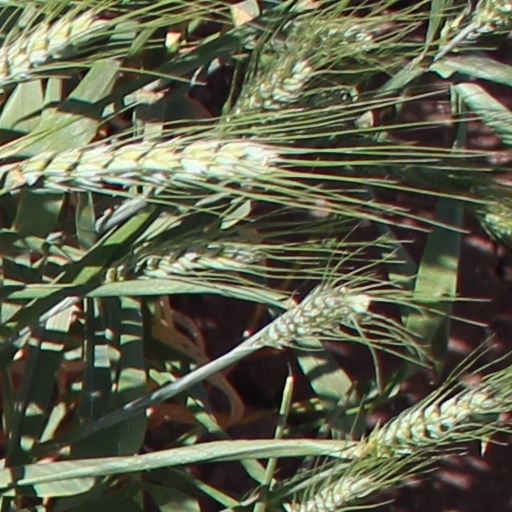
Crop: wheat